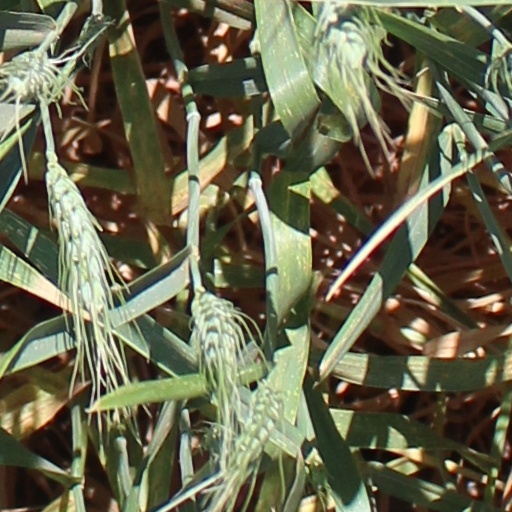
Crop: wheat